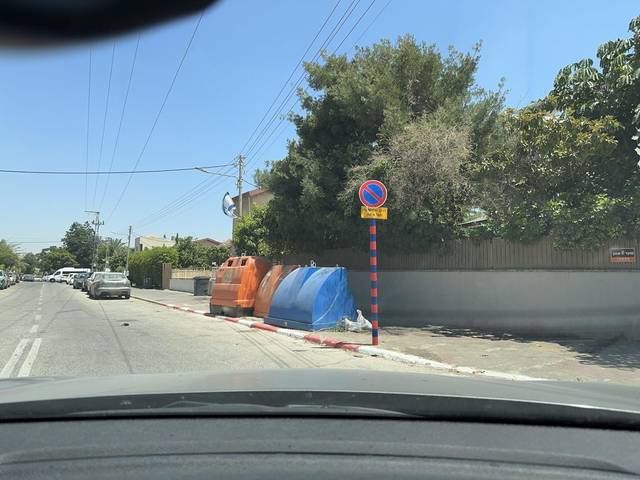
Region: Israel
Coordinates: 32.03, 34.869